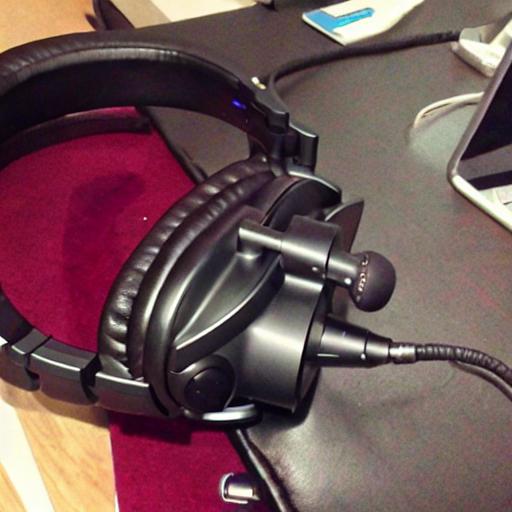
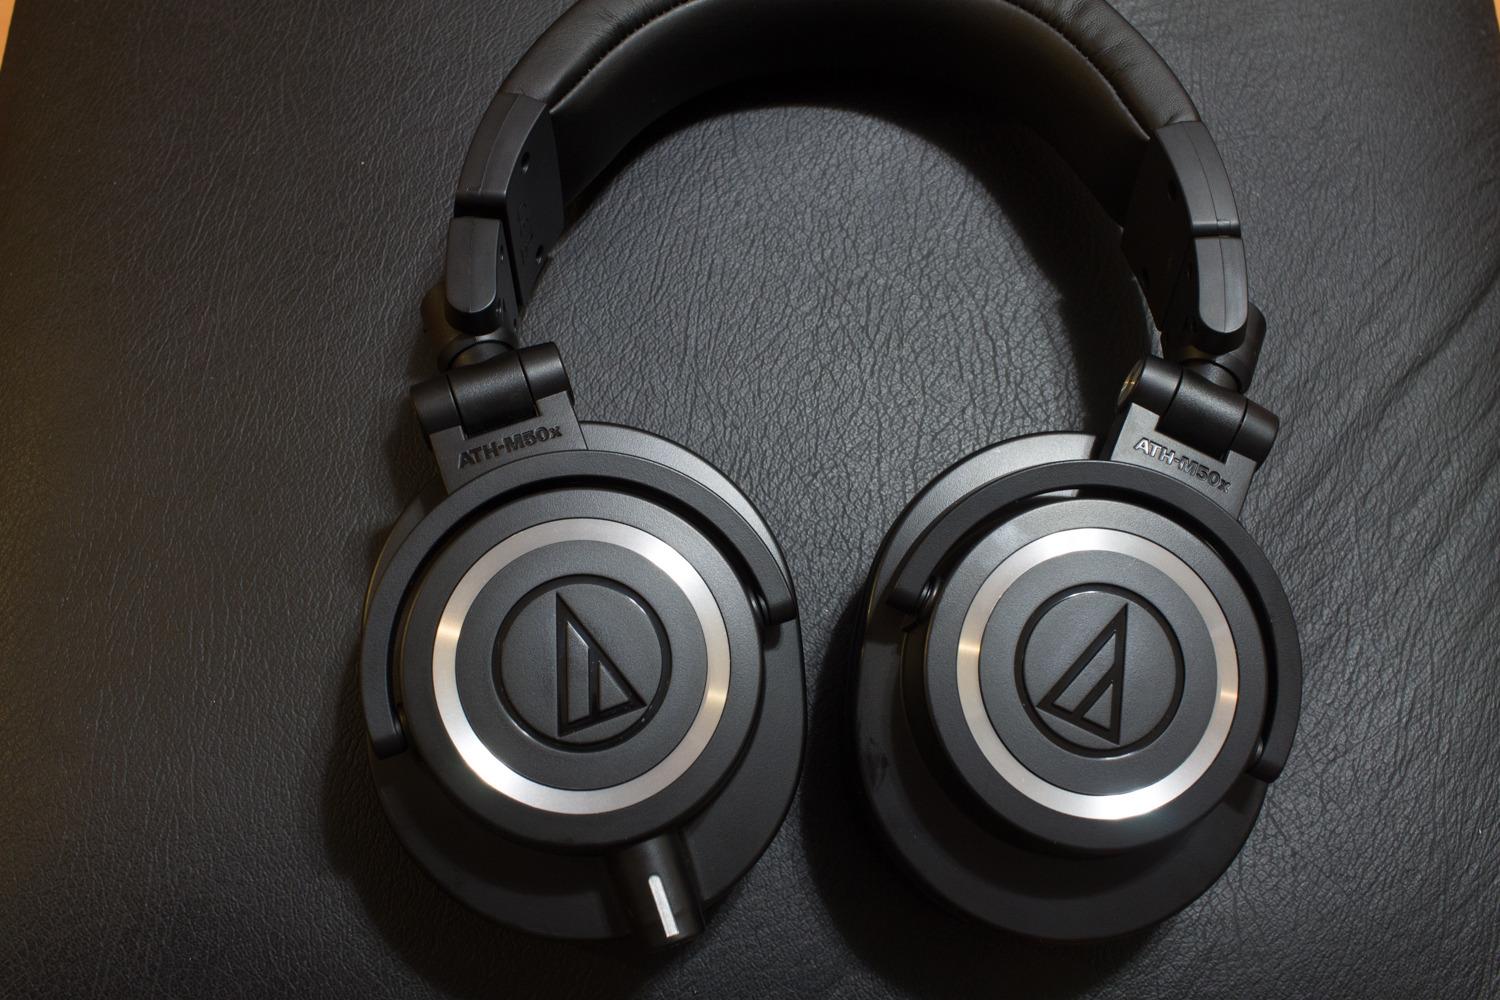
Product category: headphones
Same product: no